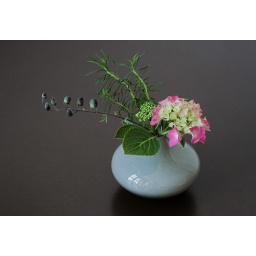
Attent klein bloemstuk op de kamer in het Clarissenklooster te Megen, kunstig geschikt door een van de zusters.